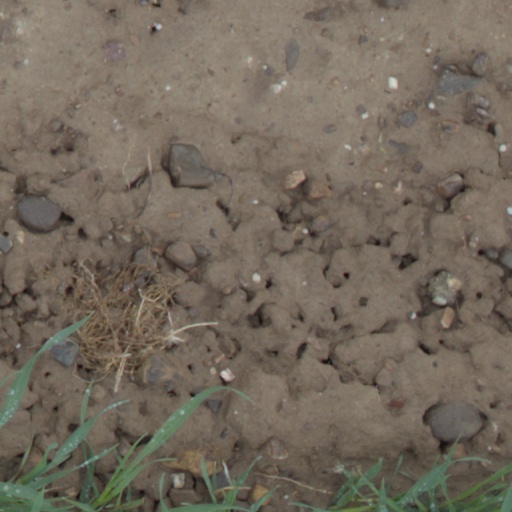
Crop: wheat